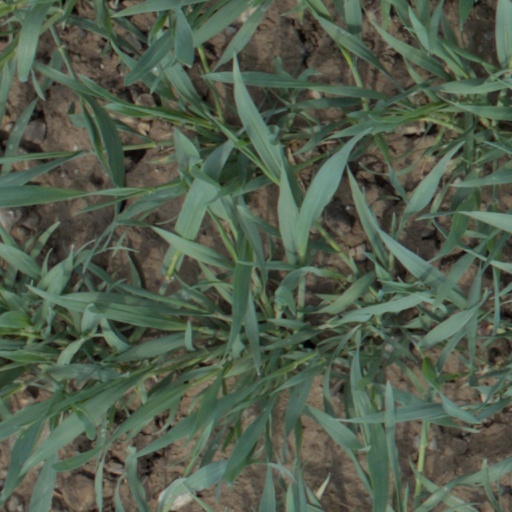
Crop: wheat